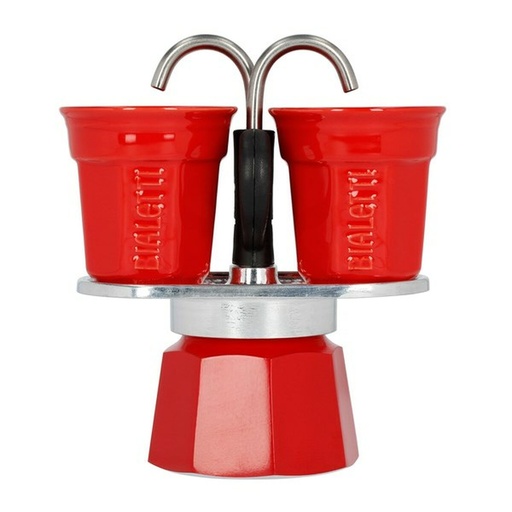
Italiensk Kaffepanna Bialetti Röd Aluminium 100 ml 2 Csészék
Om du tycker om att ta hand om minsta detalj i hemmet och ha koll på senaste nytt för att göra livet lättare, köp Italiensk Kaffepanna Bialetti Röd Aluminium 100 ml 2 Csészék till bästa pris. Typ: Italiensk Kaffepanna Kaffe/ Café Kapacitet: 2 Csészék 100 ml Färg: Röd Material: Aluminium Metall Kompatibel med: Malt kaffe Antal delar: 1 Delar General Product Safety Regulations information: Bialetti Industrie S.p.A. Via Fogliano, 1, Coccaglio, Italy, 25030 25030 - Coccaglio +39030610621 customer-service@bialetti.com https://www.bialetti.com
Brand: Bialetti
Category: Home & Garden > Kitchen & Dining > Kitchen Appliances > Coffee Makers & Espresso Machines > Electric & Stovetop Espresso Pots